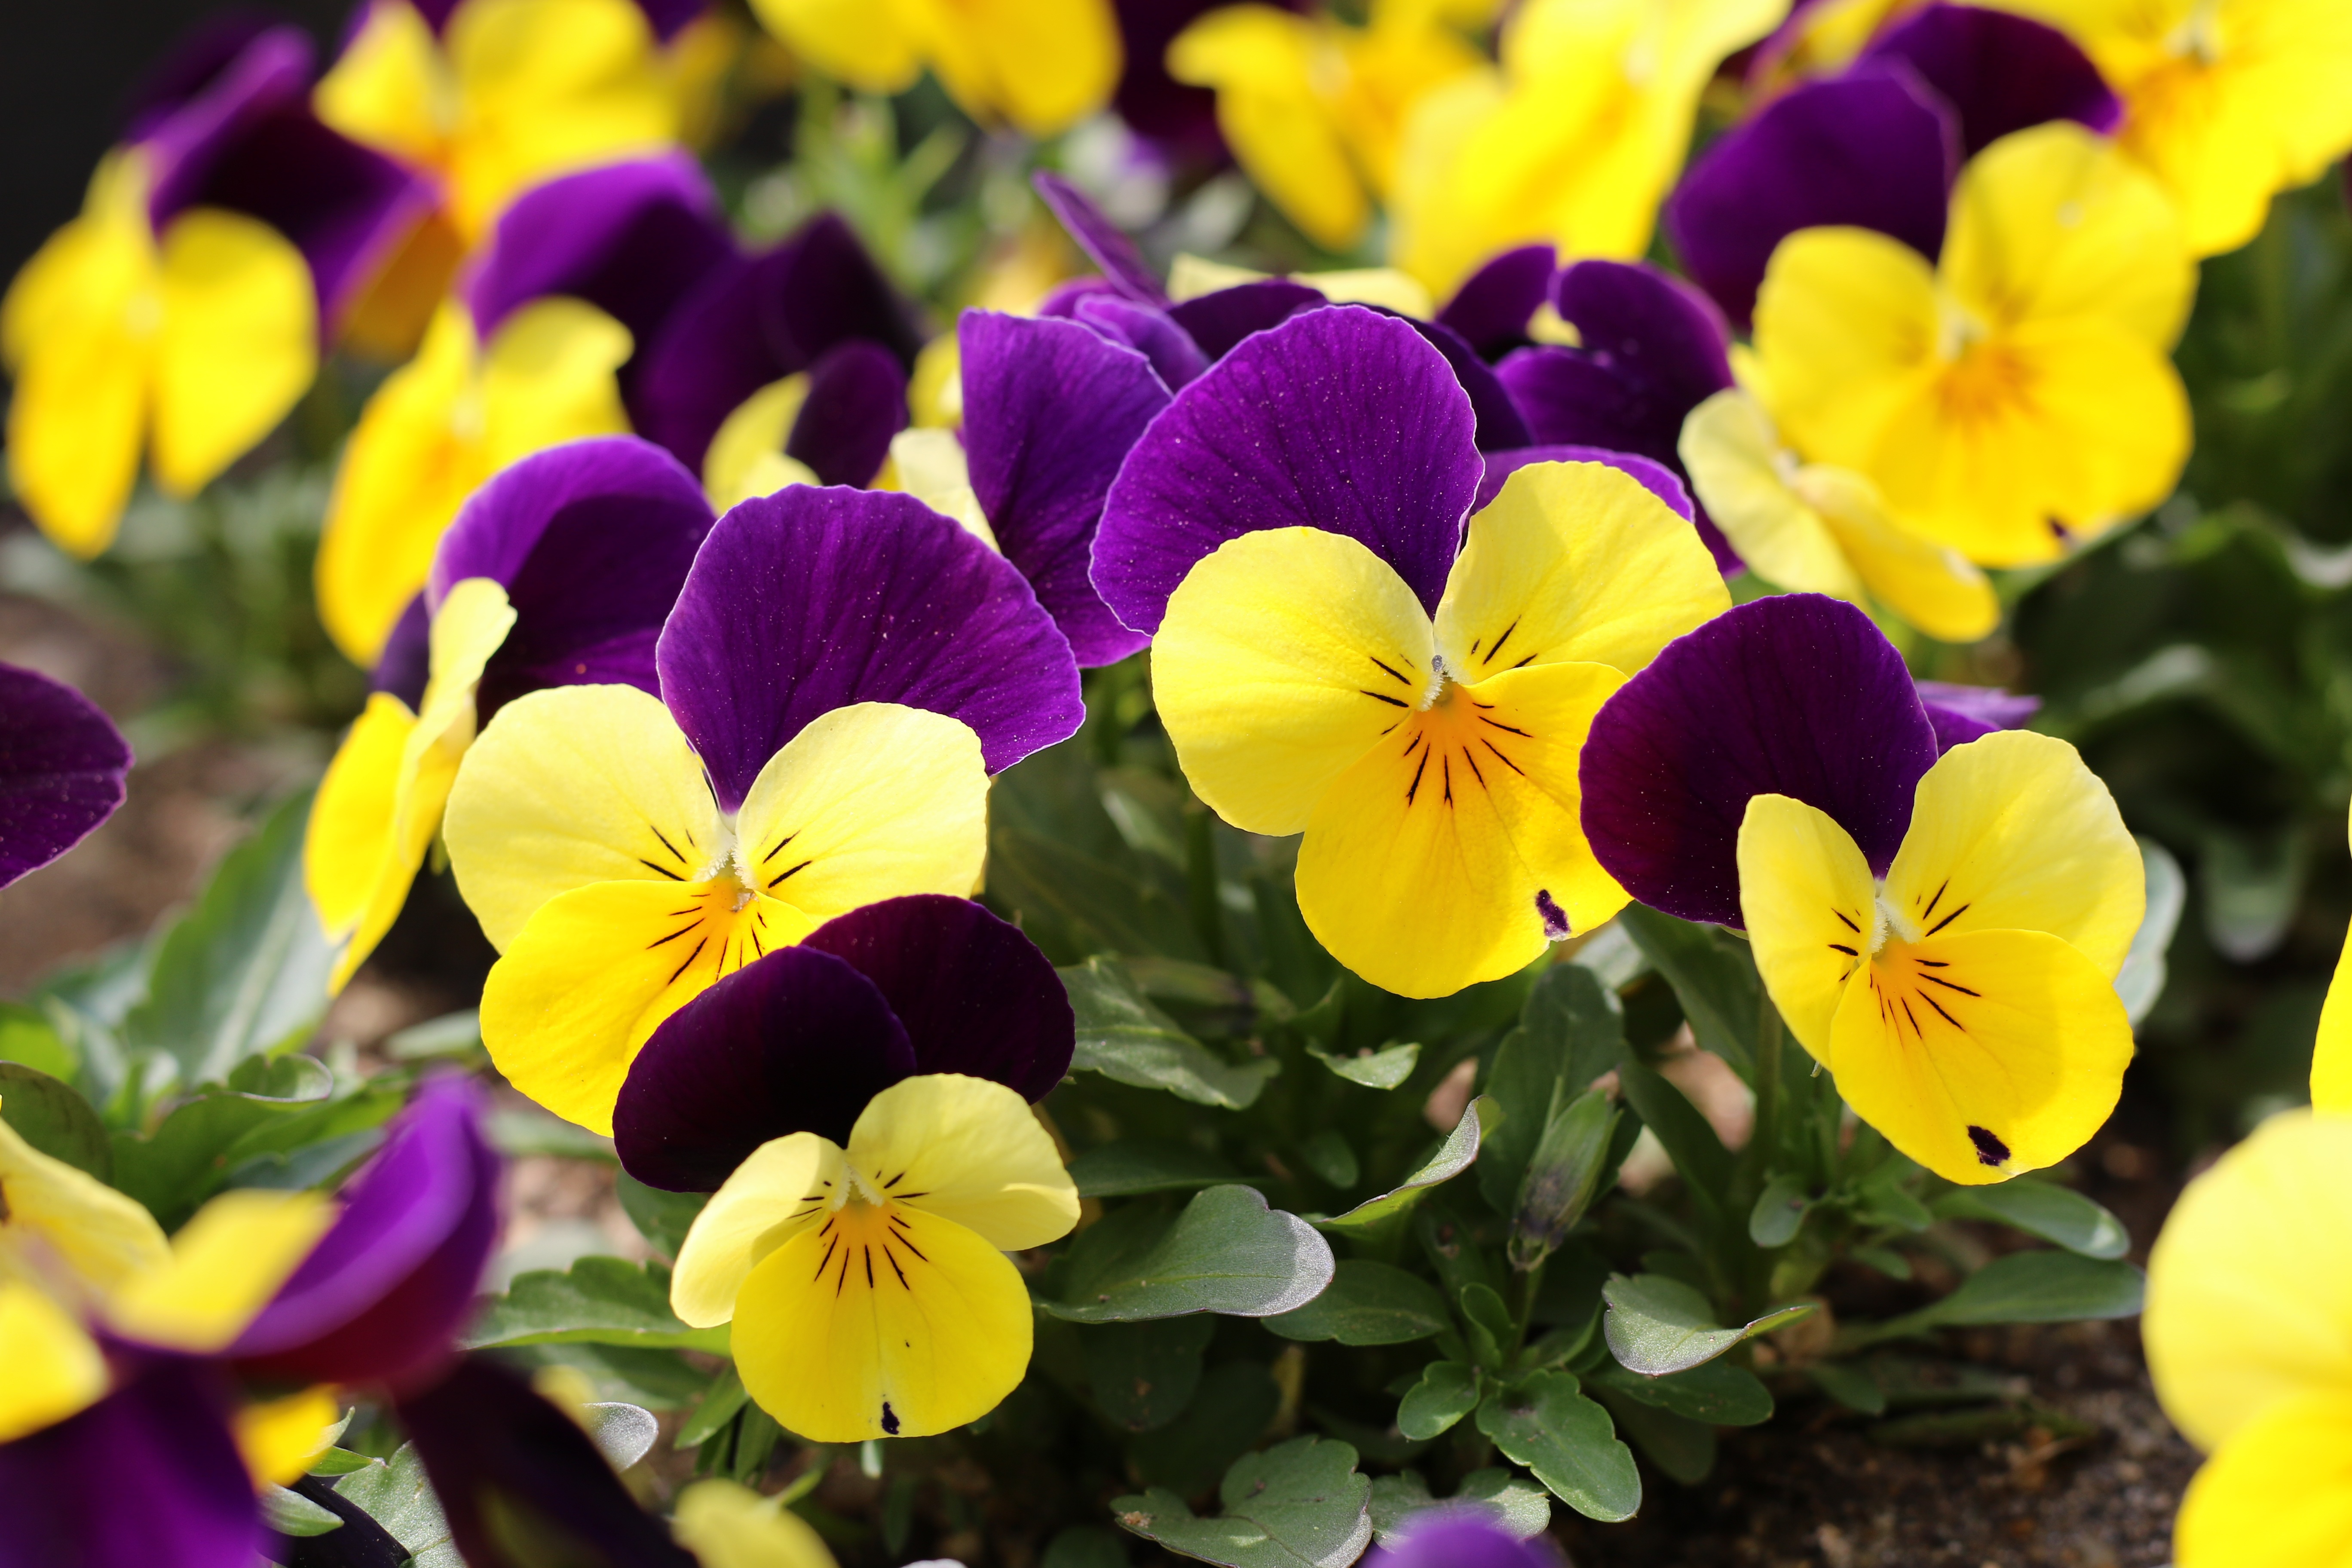
nature, plant, flower, purple, petal, spring, park, botany, yellow, flora, plants, wildflower, flowers, spring flowers, viola, macro photography, pansy, flowering plant, annual plant, land plant, violet family